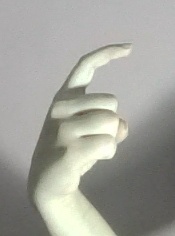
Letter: ra